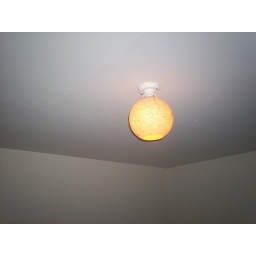
the groovy light fixture in our bedroom that came with the house -- all mosaic sparkles